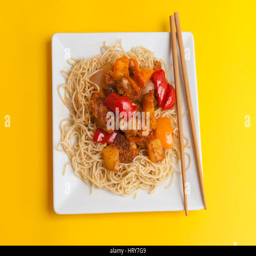
person and food served with noodles on the white plate on a yellow background